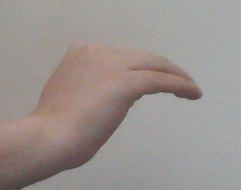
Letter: haa